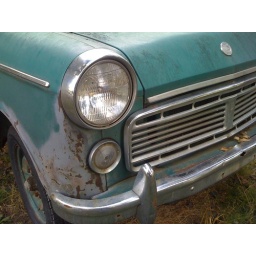
Old truck in front of a farm house